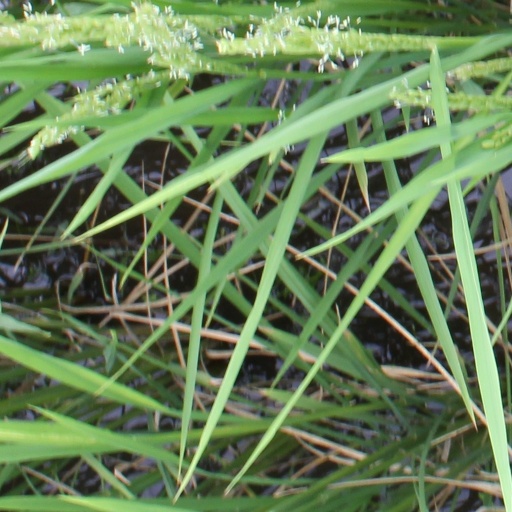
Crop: rice